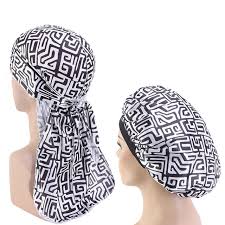
Maa ngi gis ci lii bi benn musóor bu rafet benn ñu koy wax ibaadu, ñu teg ko ci kaw benn nataal bu rafet nataal bu rafet waaw.